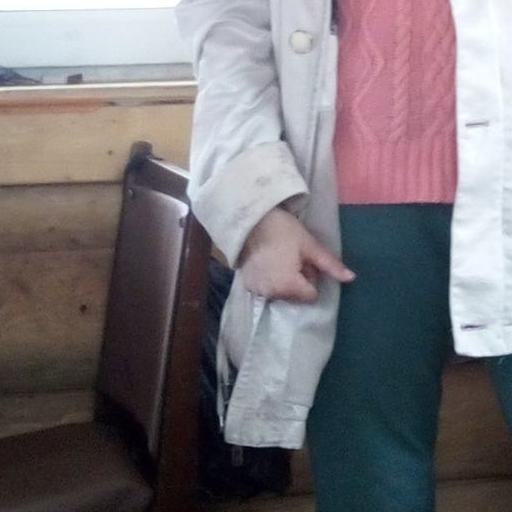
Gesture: no_gesture